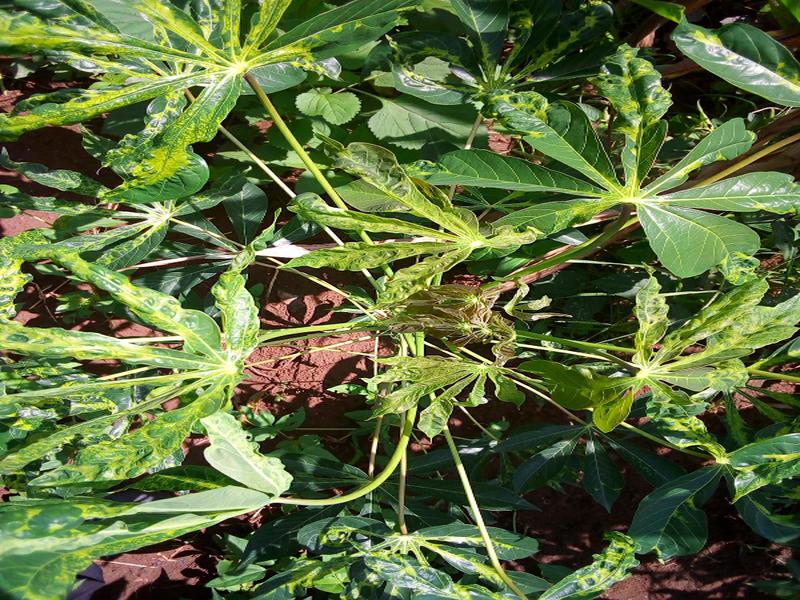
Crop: cassava
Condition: mosaic_disease